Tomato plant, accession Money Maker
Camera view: bottom (45 deg); turntable rotation: 60 degrees
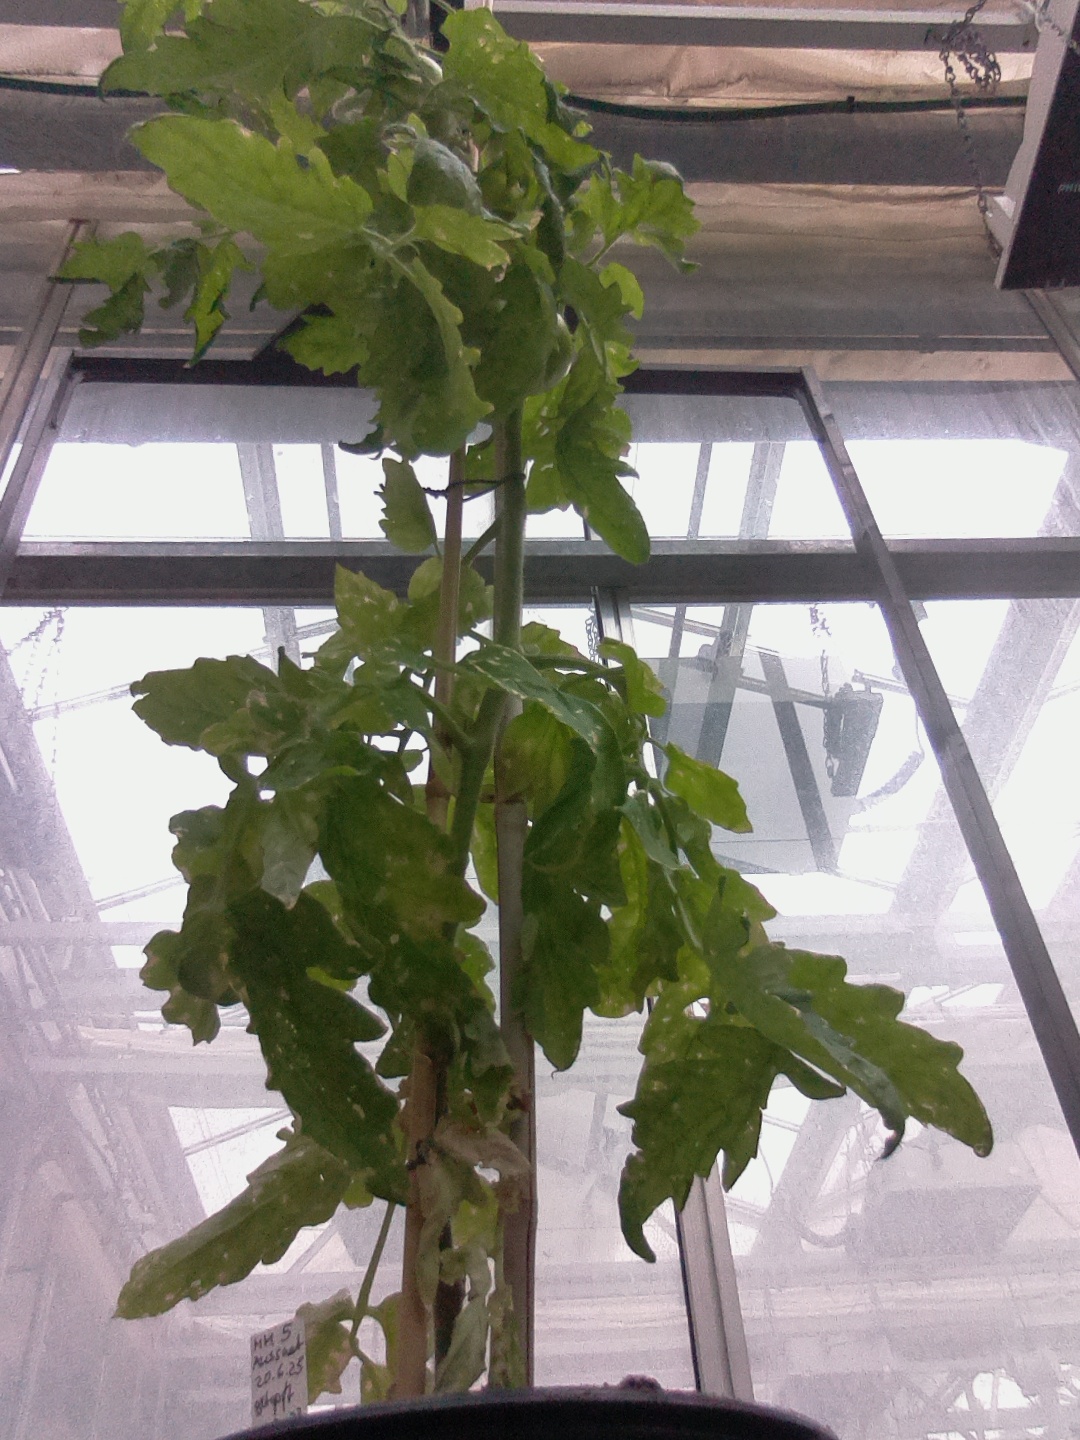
BBCH growth stage 79: 90% -100% of final fruit size